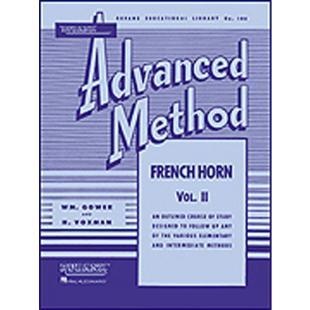
Advanced Method Vol. 2 - French Horn [4470450]
Rubank Advanced Method - French Horn in F or E-flat, Vol. 2 F, Eb 프렌치 혼을 위한 상급 교본 Vol.II Song List: 3rd Movement(Hrn.Con.#2)mozart Adagio (Belloli) Adagio (Geminiani) Allegretto (Ramain) Allegretto (Braneux) Allegretto (Braneux) Allegretto (Schubert) Allegro (Haydn) Allegro Maestoso Allegro Non Tanto (Pietzsch) Allegro Vivace (Pietzsch) Andante (Gostinelli) Andante (Mariano) Andante Espressivo (Pietzsch) Andante Religioso (Gatti) Chanson Des Chasseurs (Schubert) Echo Minuet And Air (18th C.) Farewell Serenade (Herfurth) Gigue (Chedeville) Hunting Song Jigg (Snow) Konzertstuck (Holzner) Larghetto (Franz) Larghetto (Mozart) Largo (Gostinelli) Liebestreu (Faith Of Love) Brahms Melody (Sambataro) Pastorale (Kranz) Poco Agitato (Rossari) Presto (Dauprat) Sicilienne (Gallay) Song W/O Words (Mendelssohn) Tambourliedchen (Brahms) A Trumpet March Wiegenlied (Strauss R) Notice!! If out of stock, it will be automatically backordered.
Brand: Rubank
Category: Arts & Entertainment > Hobbies & Creative Arts > Musical Instruments > Brass Instruments > French Horns